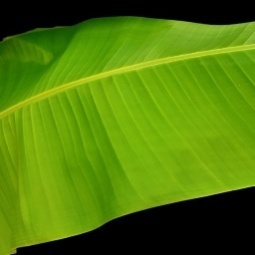
Label: Healthy